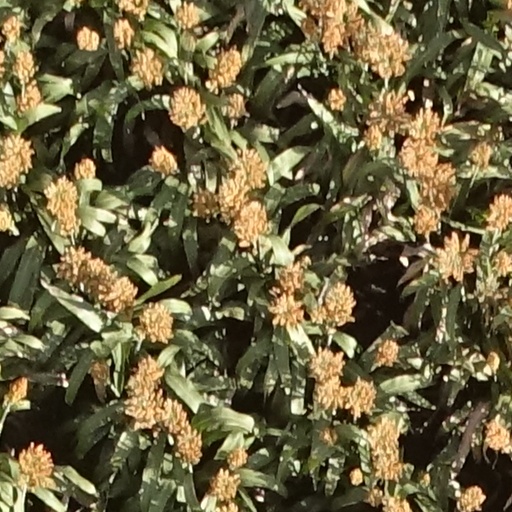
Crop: sorghum